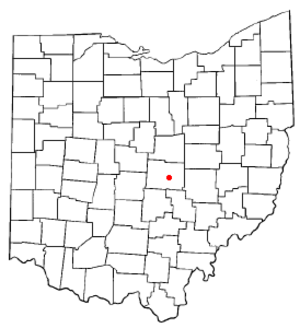
Newark est une ville de l'État de l'Ohio, aux États-Unis.